2023 Venezuelan referendum

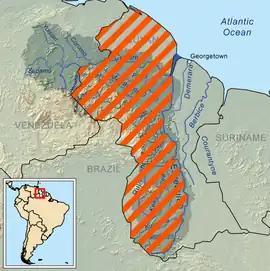

The territory controlled and administered by Guyana and claimed by Venezuela is a region west of the Essequibo River. Portions of the area were formerly under the control of the Dutch empire as part of the Essequibo colony. In 1814, the British acquired the area as a result of a treaty with the Netherlands. Following the establishment of Gran Colombia in 1819, territorial disputes began between Gran Colombia, later Venezuela, who annexed Essequibo, and the British, who appointed Robert Hermann Schomburgk to define the western boundary in 1835. His "Schomburgk line" established the boundary and coincided with the position of Essequibo according to the older maps of the Dutch. In 1841 the government of José Antonio Páez denounced, instead, the incursion of Venezuelan territory by the British Empire.